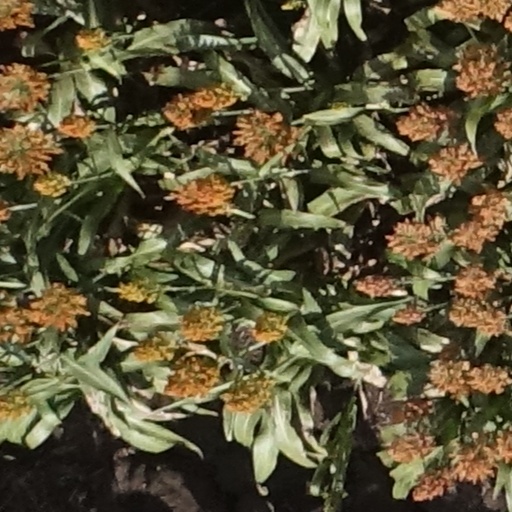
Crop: sorghum